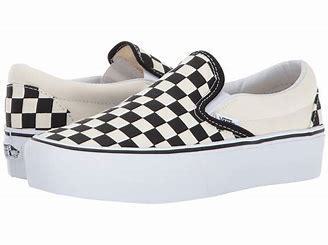
Brand: Vans
Model: Slip On